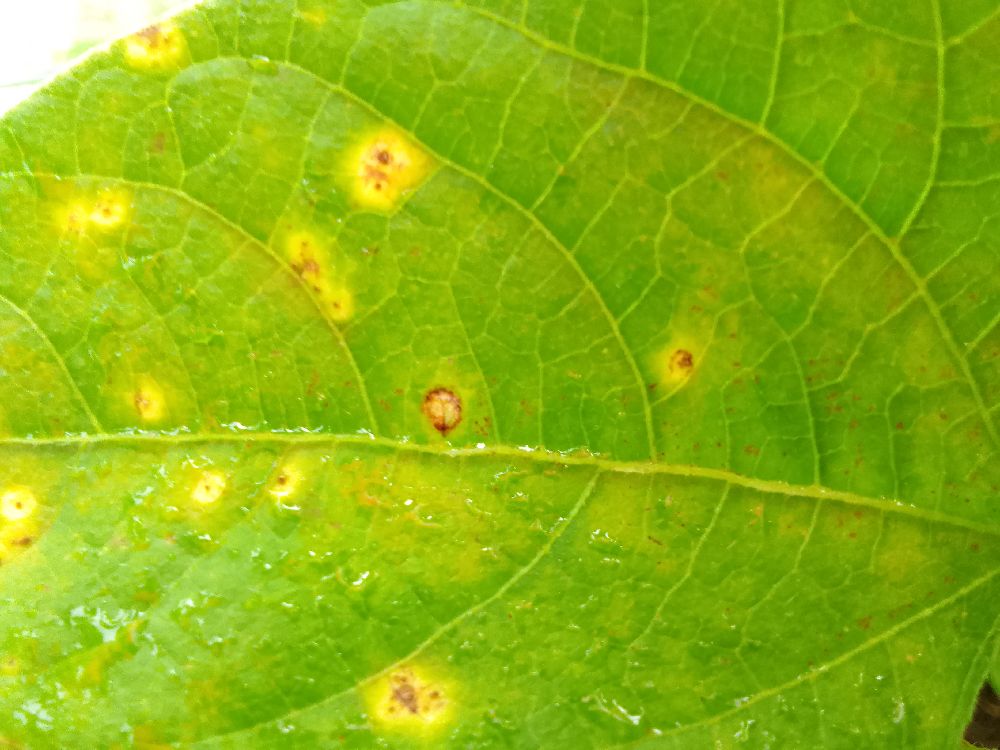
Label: rust